Nate Hobbs

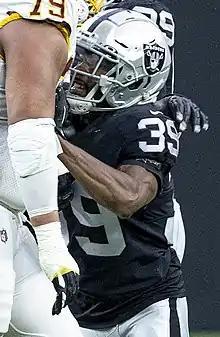
Hobbs with the Las Vegas Raiders in 2021

Nate Hobbs (born June 24, 1999) is an American professional football cornerback for the Green Bay Packers of the National Football League (NFL). He played college football for the Illinois Fighting Illini and was selected by the Raiders in the fifth round of the 2021 NFL draft.